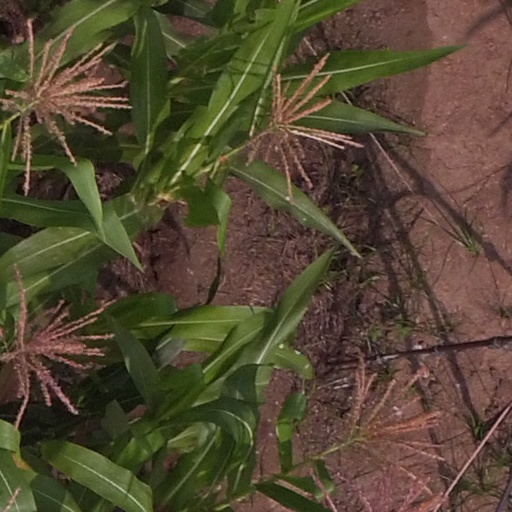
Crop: maize; corn